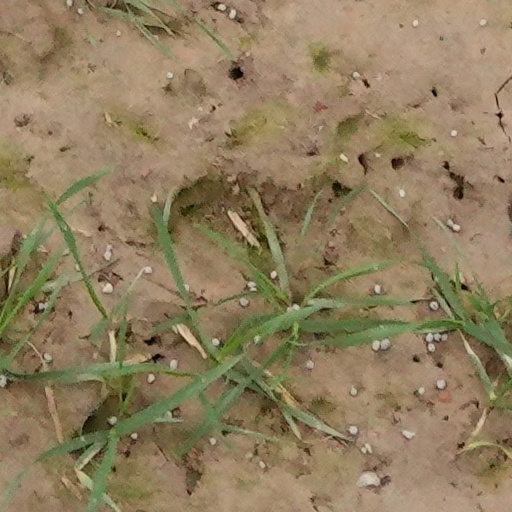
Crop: wheat